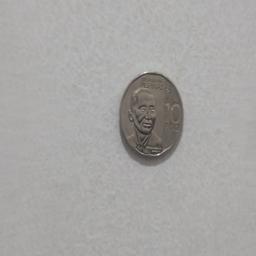
Label: 10_New_Front